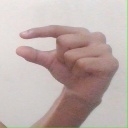
अक्षर: ग